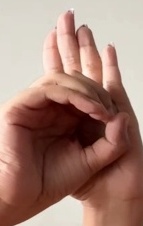
ASL sign: 0